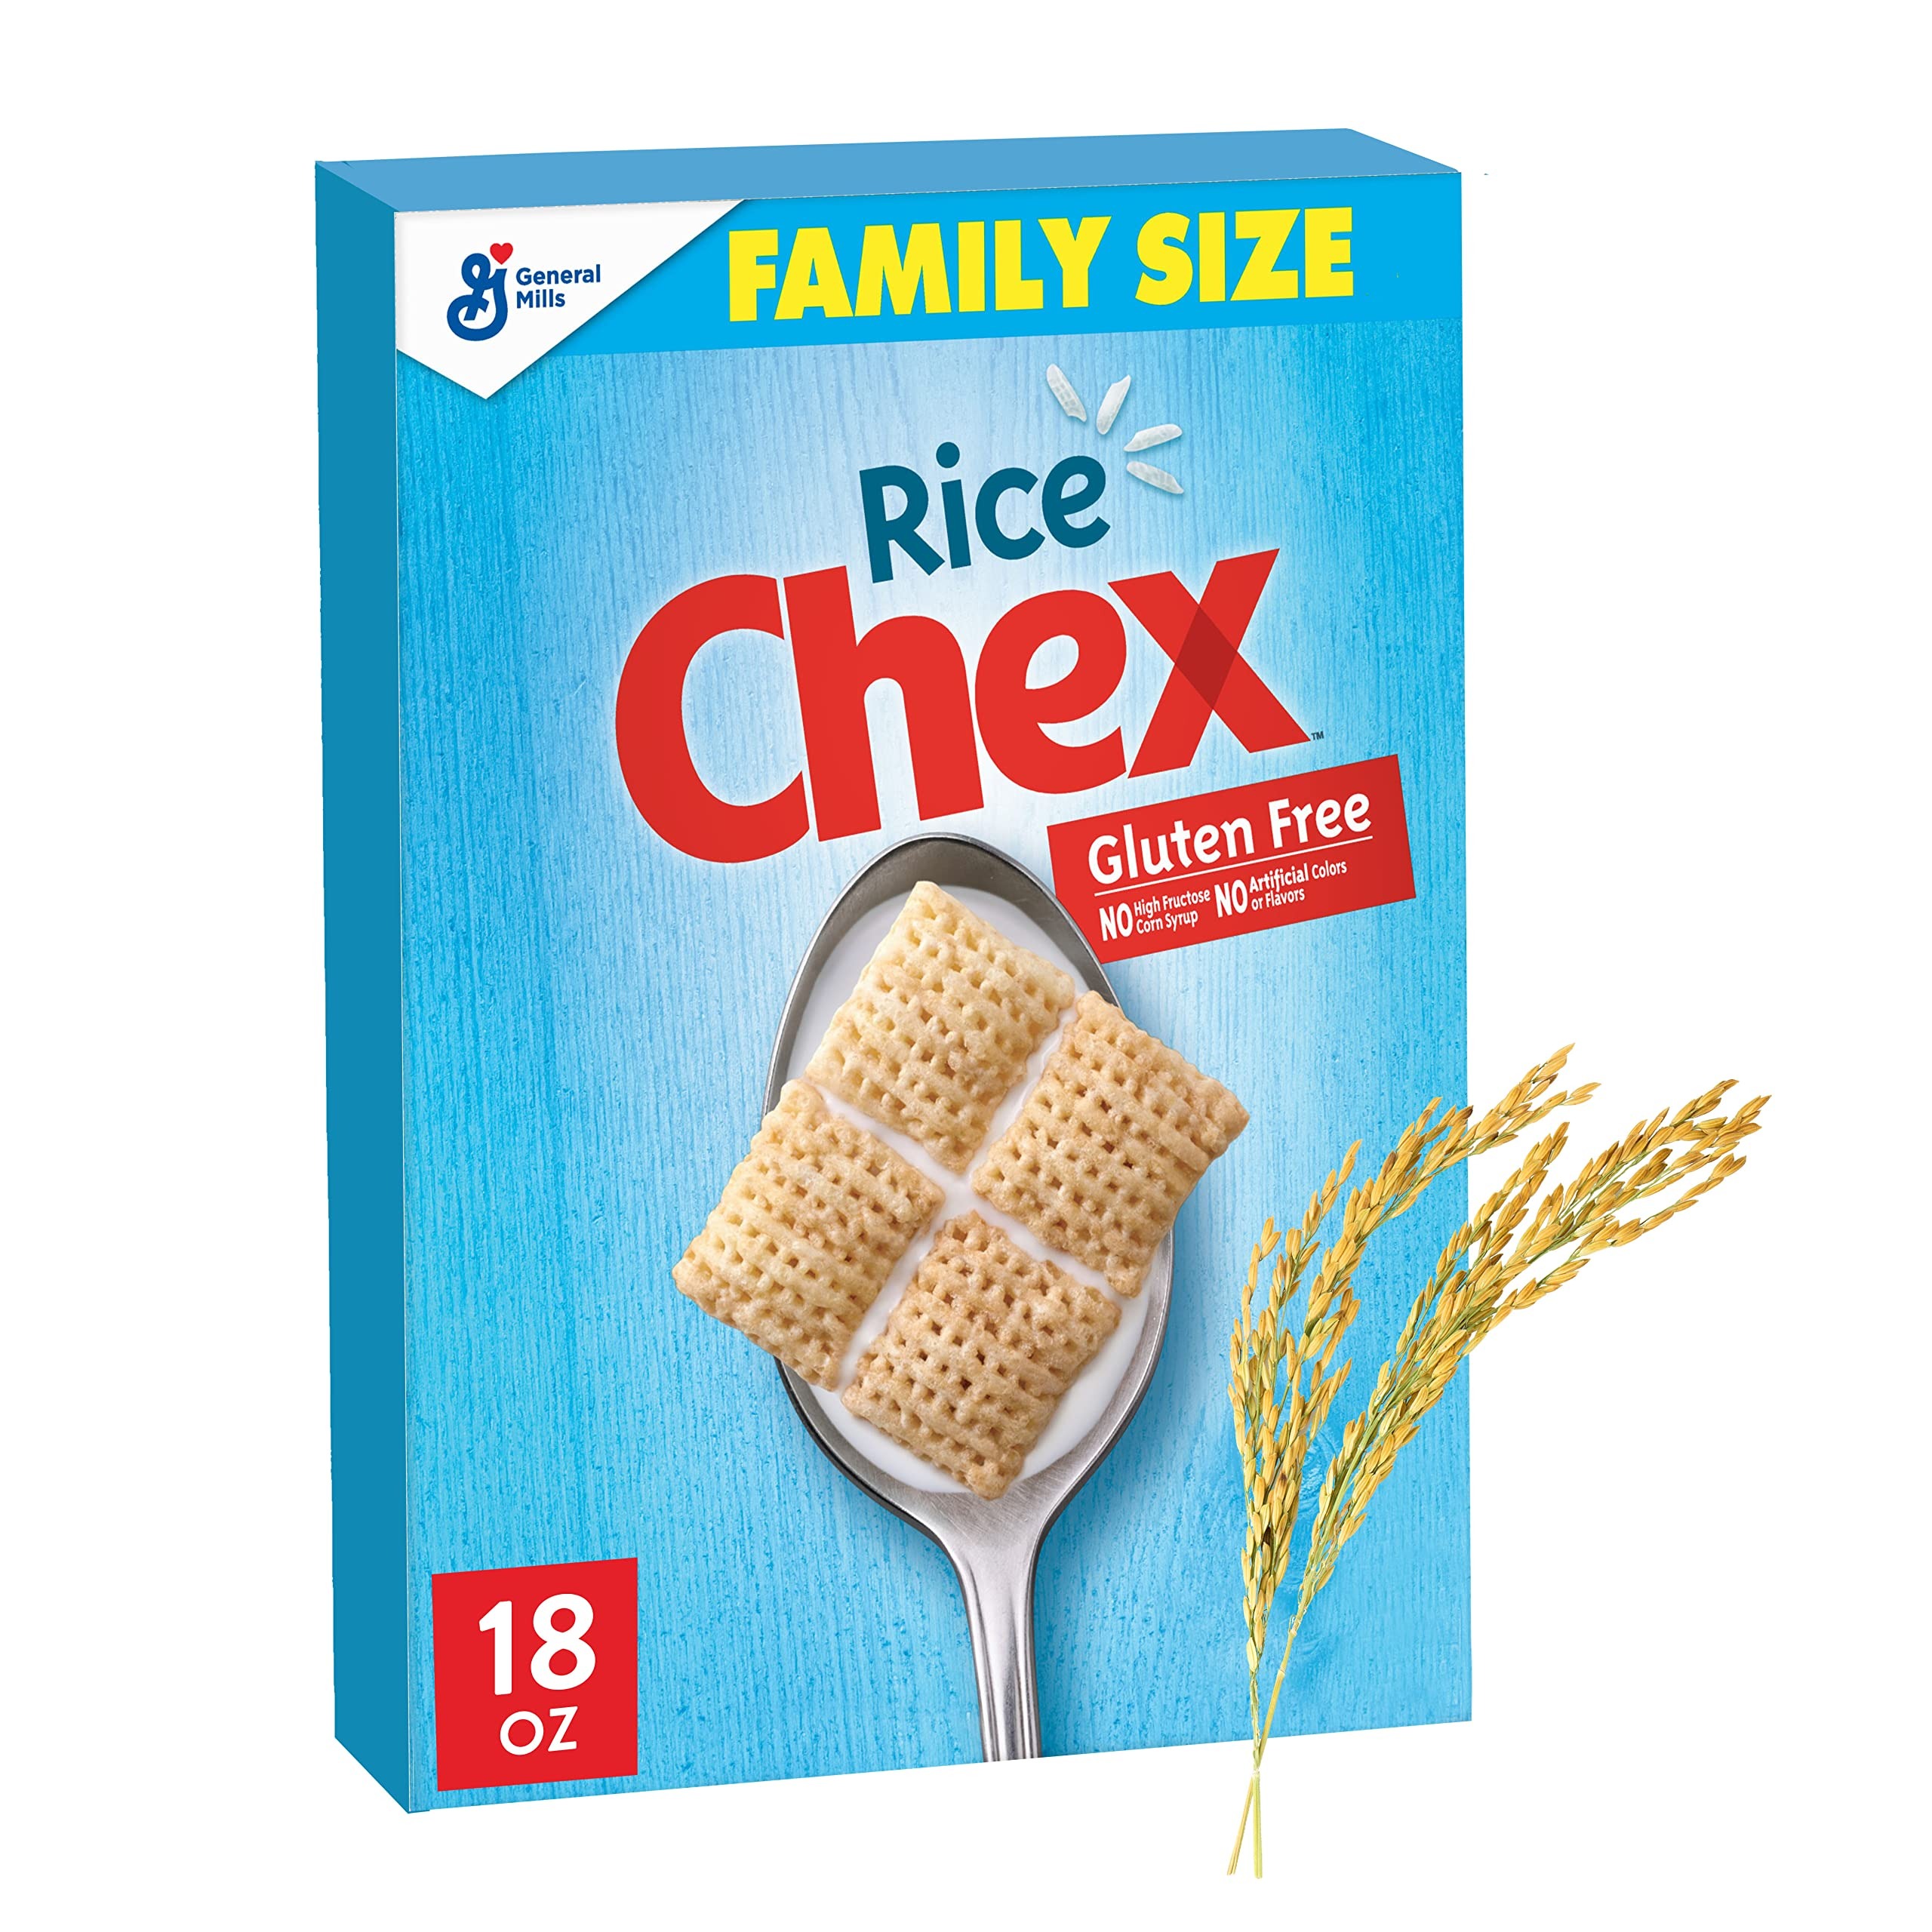
Item Name: Chex Rice Gluten-Free Breakfast Cereal, Family Size, 18 oz. (Pack of 8)
Bullet Point 1: CEREAL: Wholesome breakfast that's a good source of calcium. Whole grain is the first ingredient
Bullet Point 2: EASY RECIPES: A perfect snack ingredient, Rice Chex Cereal shines in Original Chex Party Mix, Muddy Buddies and hundreds of other simple recipes
Bullet Point 3: GLUTEN FREE CEREAL: Simply made with no artificial colors or flavors or high fructose corn syrup
Bullet Point 4: WHOLE GRAIN: Made with 17 grams of whole grain rice per serving (At least 48 grams recommended daily)
Bullet Point 5: CONTAINS: 18 oz (Pack of 8)
Value: 1.0
Unit: Count

Price: 37.99